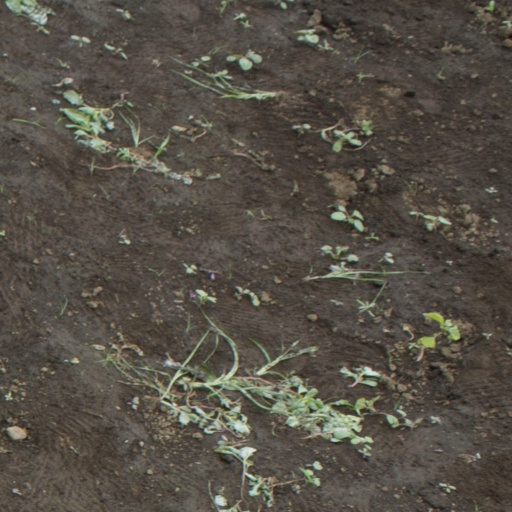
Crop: soybean